Cardiff International White Water

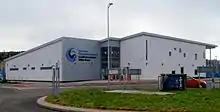
The entrance to the Cardiff International White Water

The centre also has a café with Wi-Fi access, two conference rooms, and a retail area. The White Water Cafe's "True Taste of Wales" menu consists of locally sourced Welsh ingredients, organic produce, and Fair Trade products.